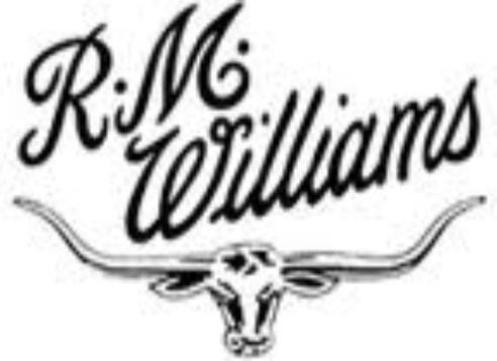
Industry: Clothes